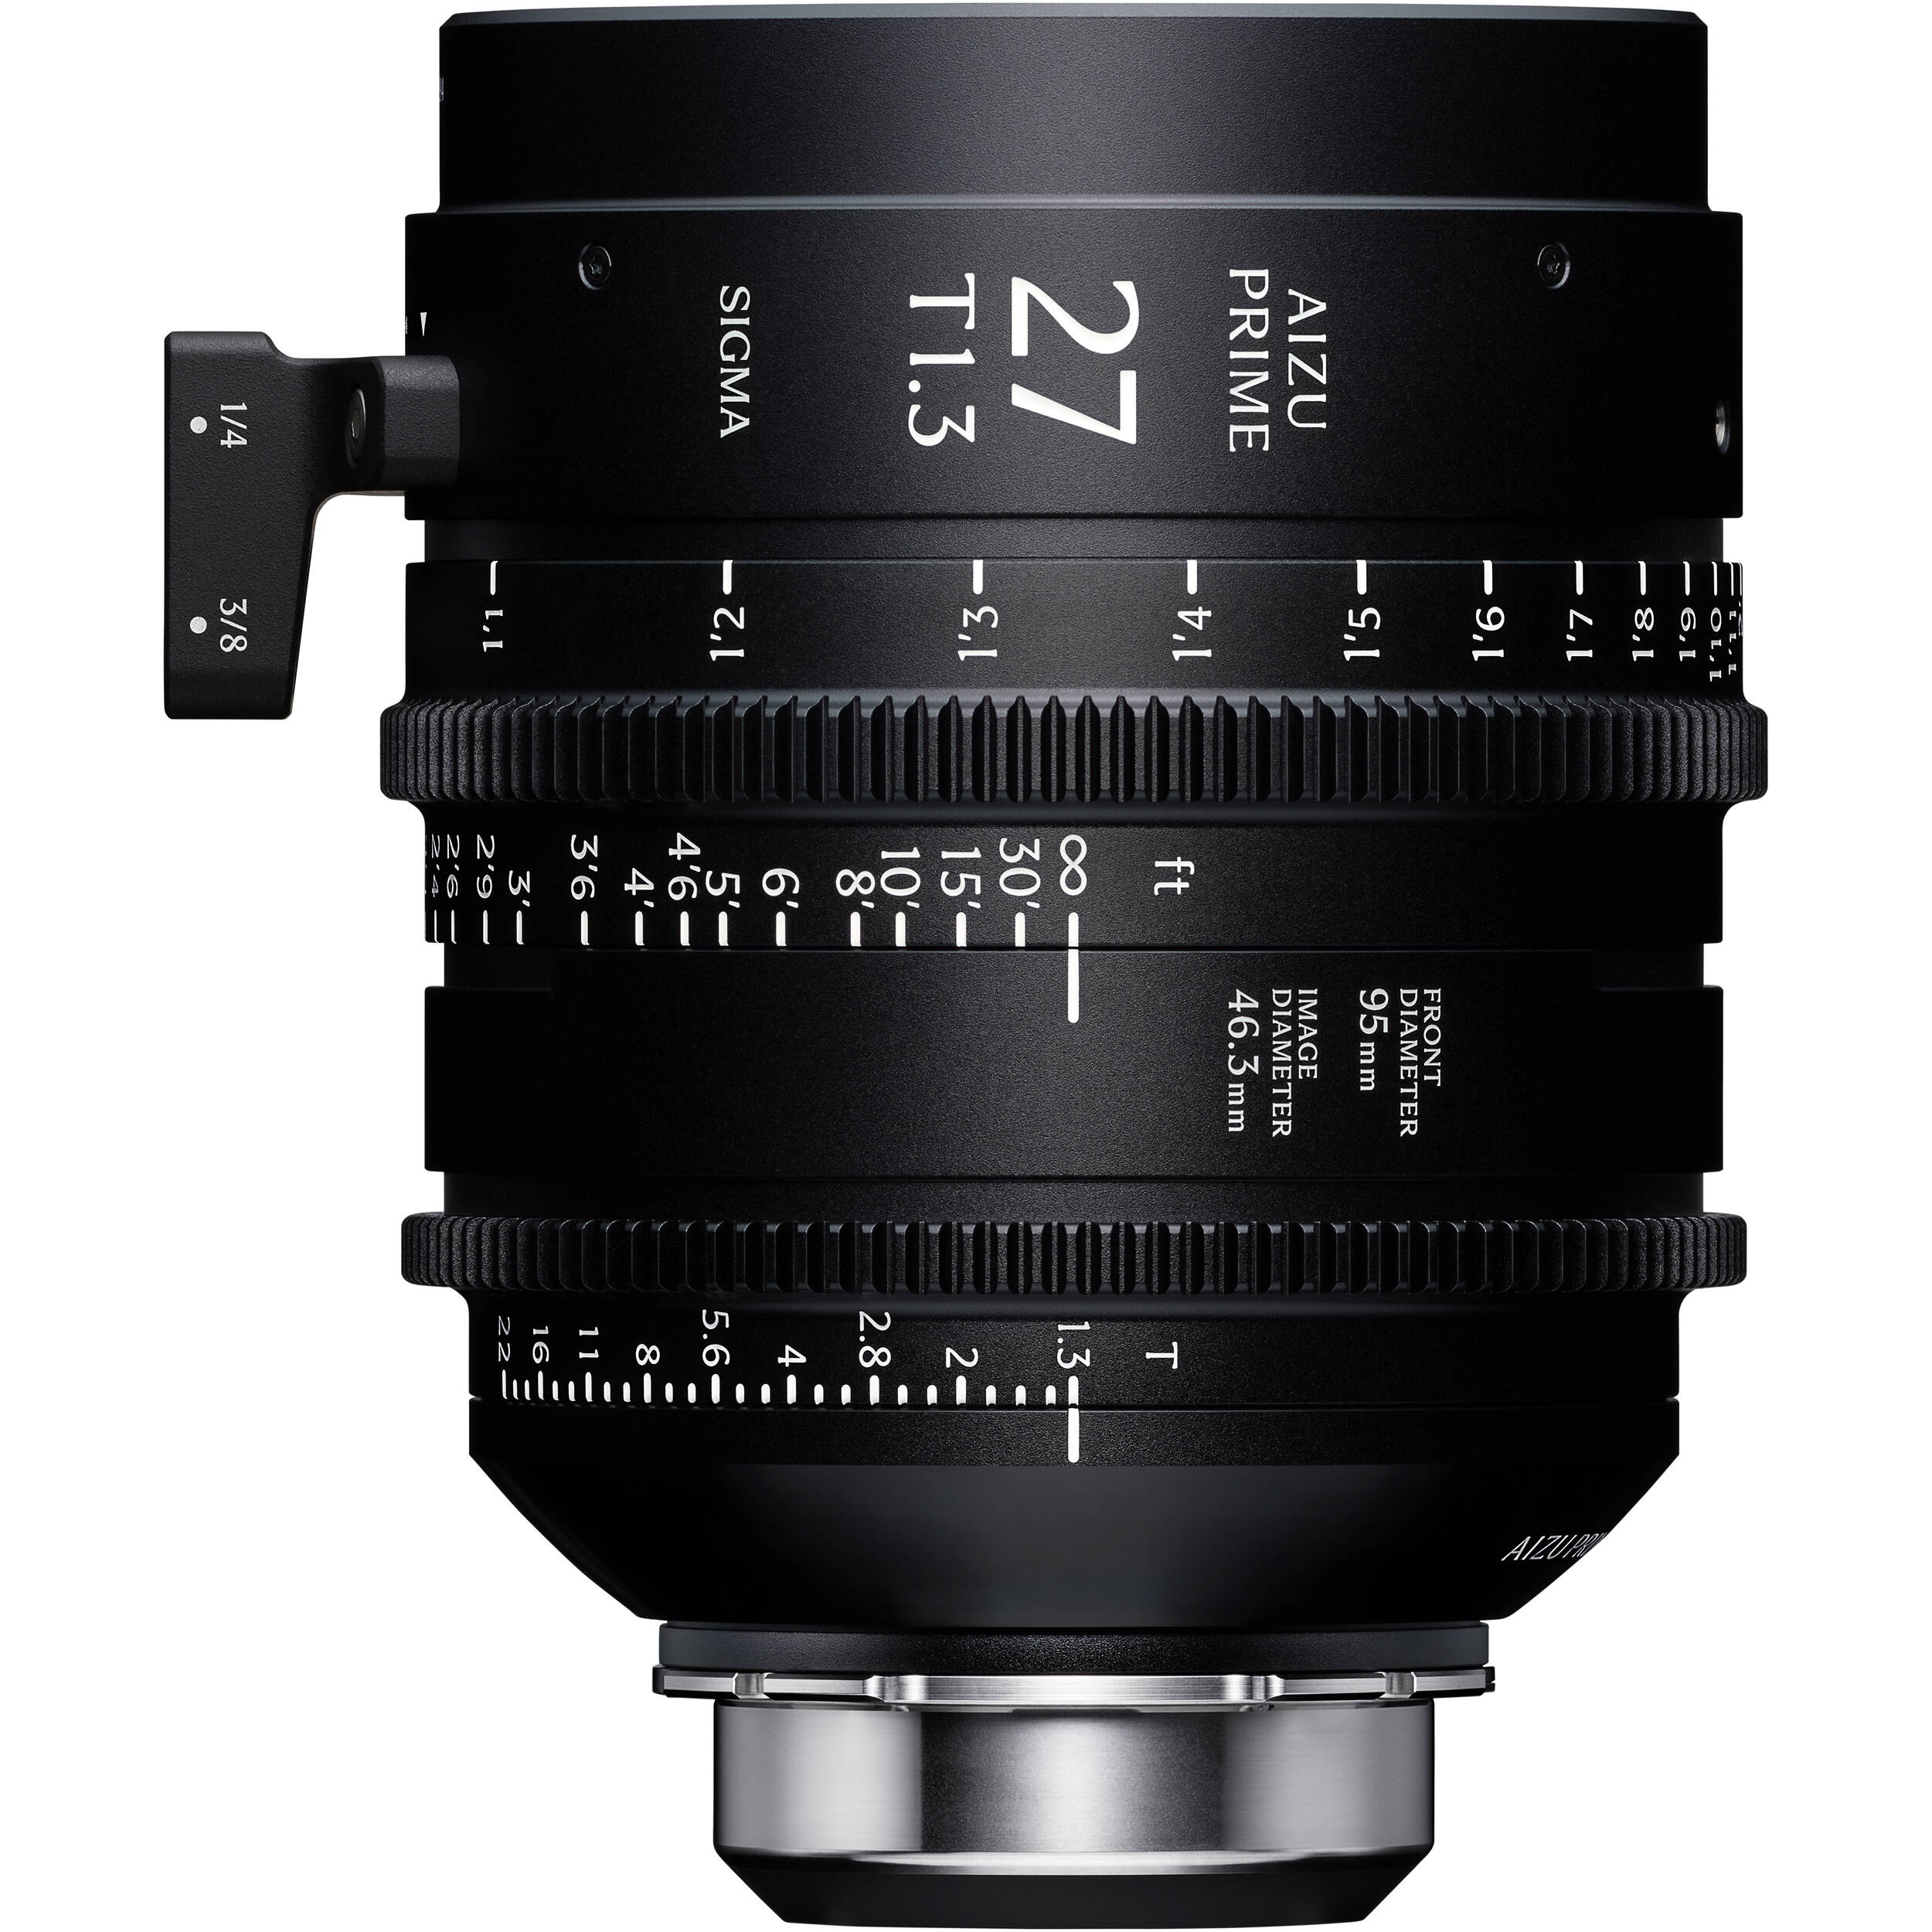
Sigma Aizu Prime 27mm T1.3 LF Lens for ARRI PL
Brand: Sigma
The Sigma Aizu Prime 27mm T1.3 LF Lens for ARRI PL delivers professional-grade performance with a host of high-end features. Its ultra-fast T1.3 aperture offers stunning shallow depth of field, smooth bokeh, and excellent low-light capability. The large φ46.3mm image circle provides full coverage for large-format sensors, including ARRI ALEXA LF, VistaVision, full-frame, and Super35. Purpose-built for cinema, it features a refined optical design that produces natural, organic images with minimal distortion and focus breathing. Despite its large-format coverage, the lens remains compact and lightweight, making it ideal for handheld, gimbal, and Steadicam work. Designed for demanding environments, it boasts durable mechanics, precise focus control, and a wide rotation angle for smooth, accurate operation. Additionally, full support for Cooke /i and ZEISS eXtended Data allows for real-time lens metadata and VFX-friendly distortion and shading correction, streamlining post-production workflows. Full Frame | T1.3-22 Aperture Range 0.8 MOD Gears/270° Focus Rotation ZEISS eXtended Data Transmission 95mm Front Outside Diameter Focus Marks in Feet, Luminous Paint 1/4"-20 and 3/8"-16 Support Foot Threads Engineered to empower filmmakers with exceptional image quality and reliable precision in every shot.
Category: Cameras & Optics > Camera & Optic Accessories > Camera & Video Camera Lenses > Video Camera Lenses